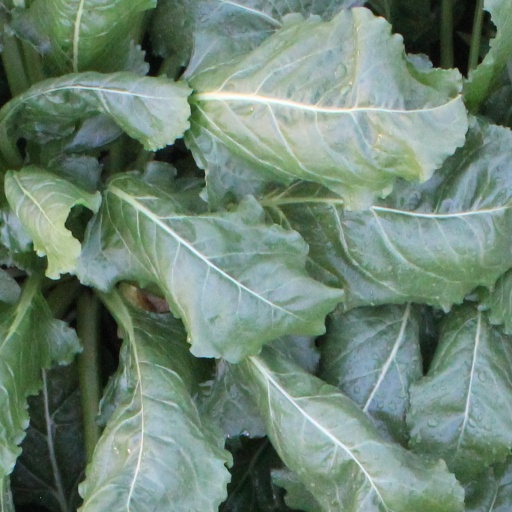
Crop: sugar beet